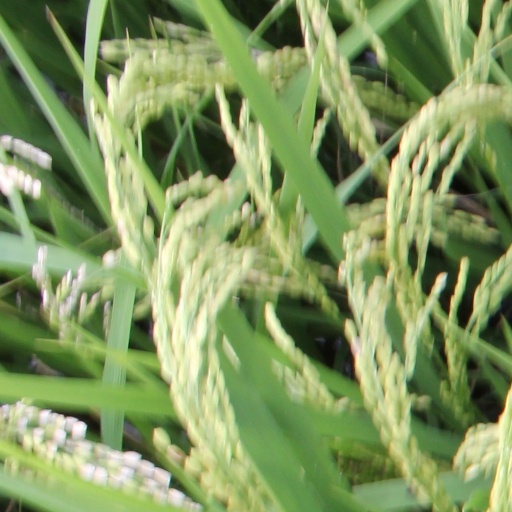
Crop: rice